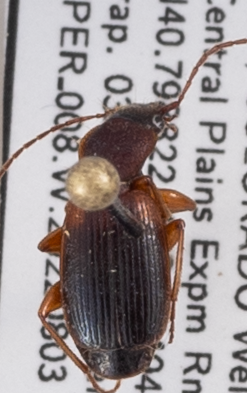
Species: Cymindis planipennis
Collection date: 2022-08-03
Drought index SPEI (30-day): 0.32
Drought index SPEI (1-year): -1.69
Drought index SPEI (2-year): -1.13